Terje Johansen

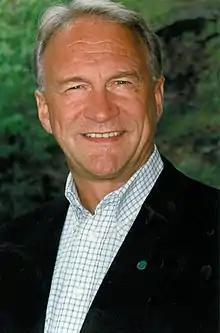

Johansen was born in Trondheim to Johan L. Johansen and Åse Berg. He was elected representative to the Storting for the period 1997–2001 for the Liberal Party from the constituency of Akershus.